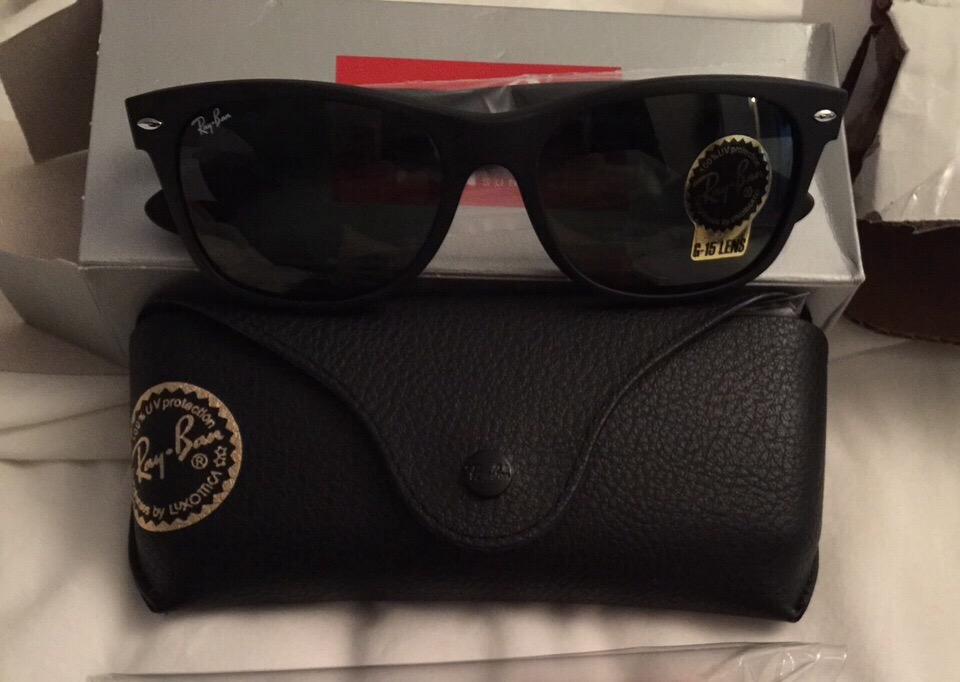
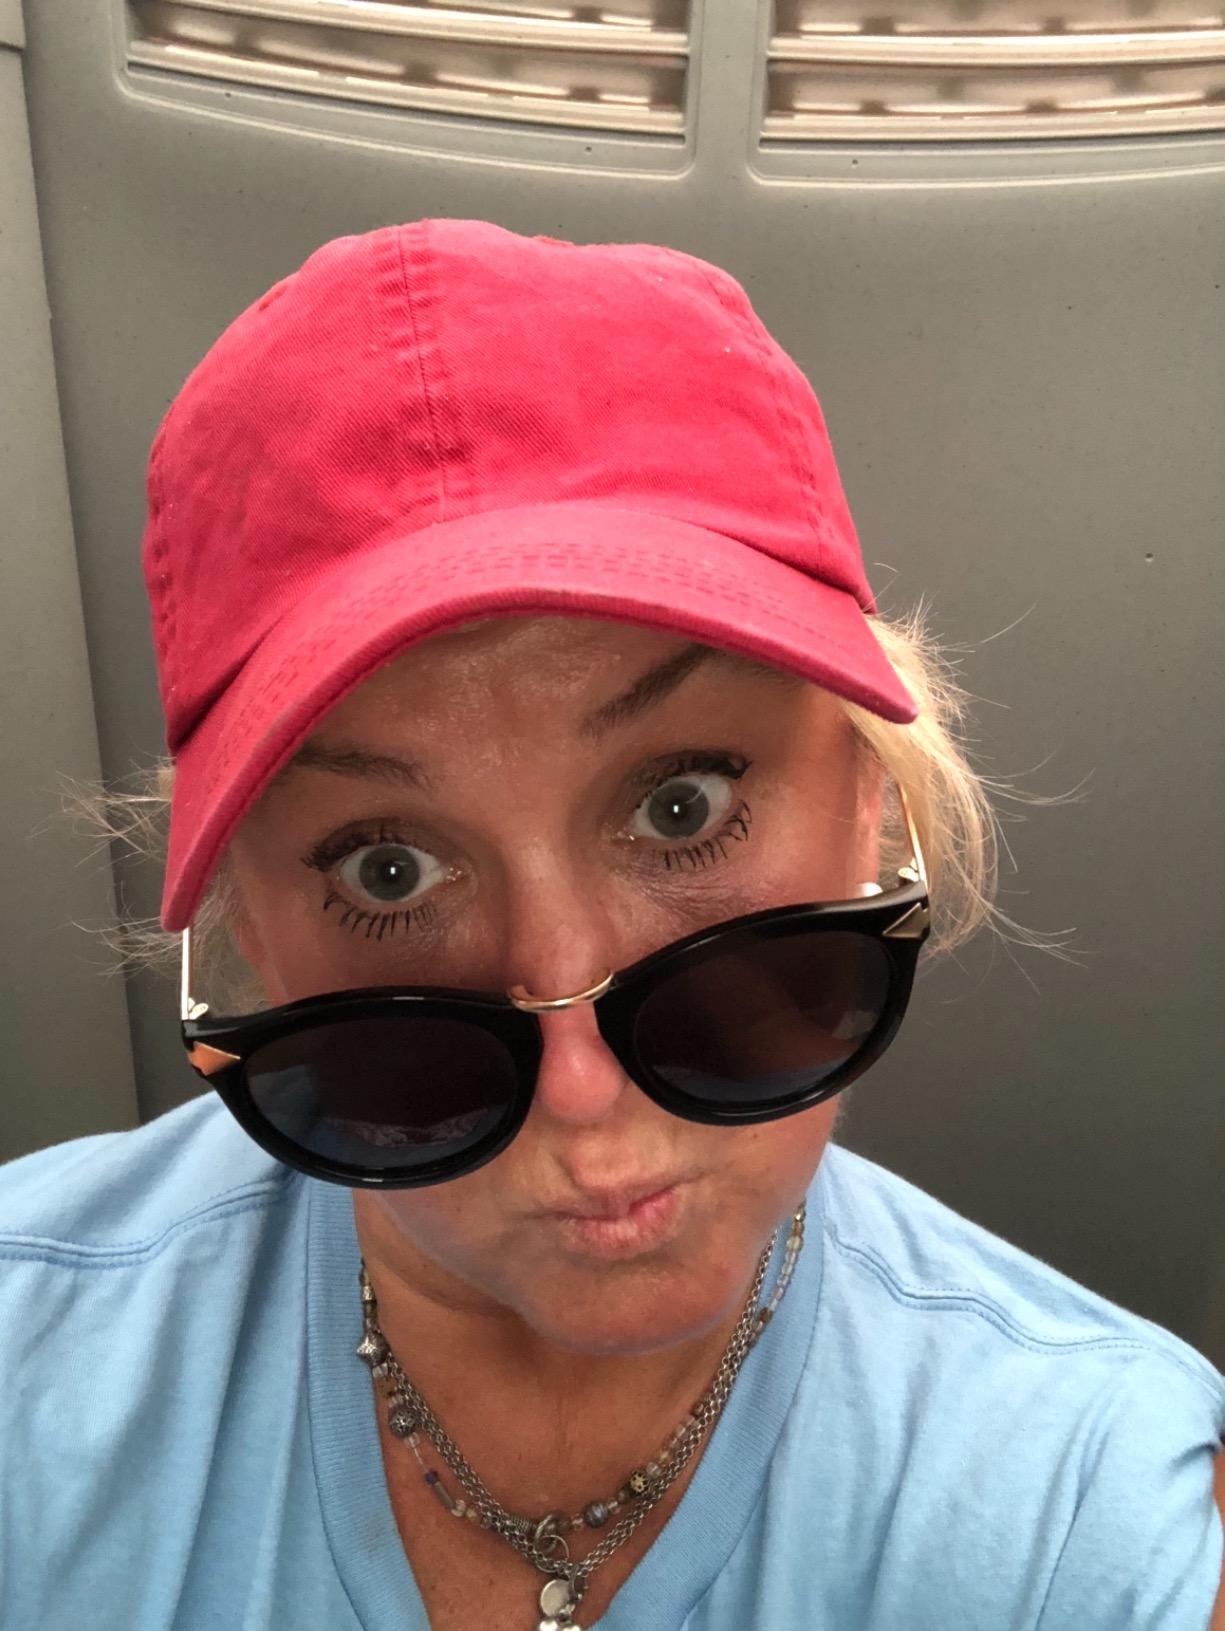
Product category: accessories_sunglasses
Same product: no